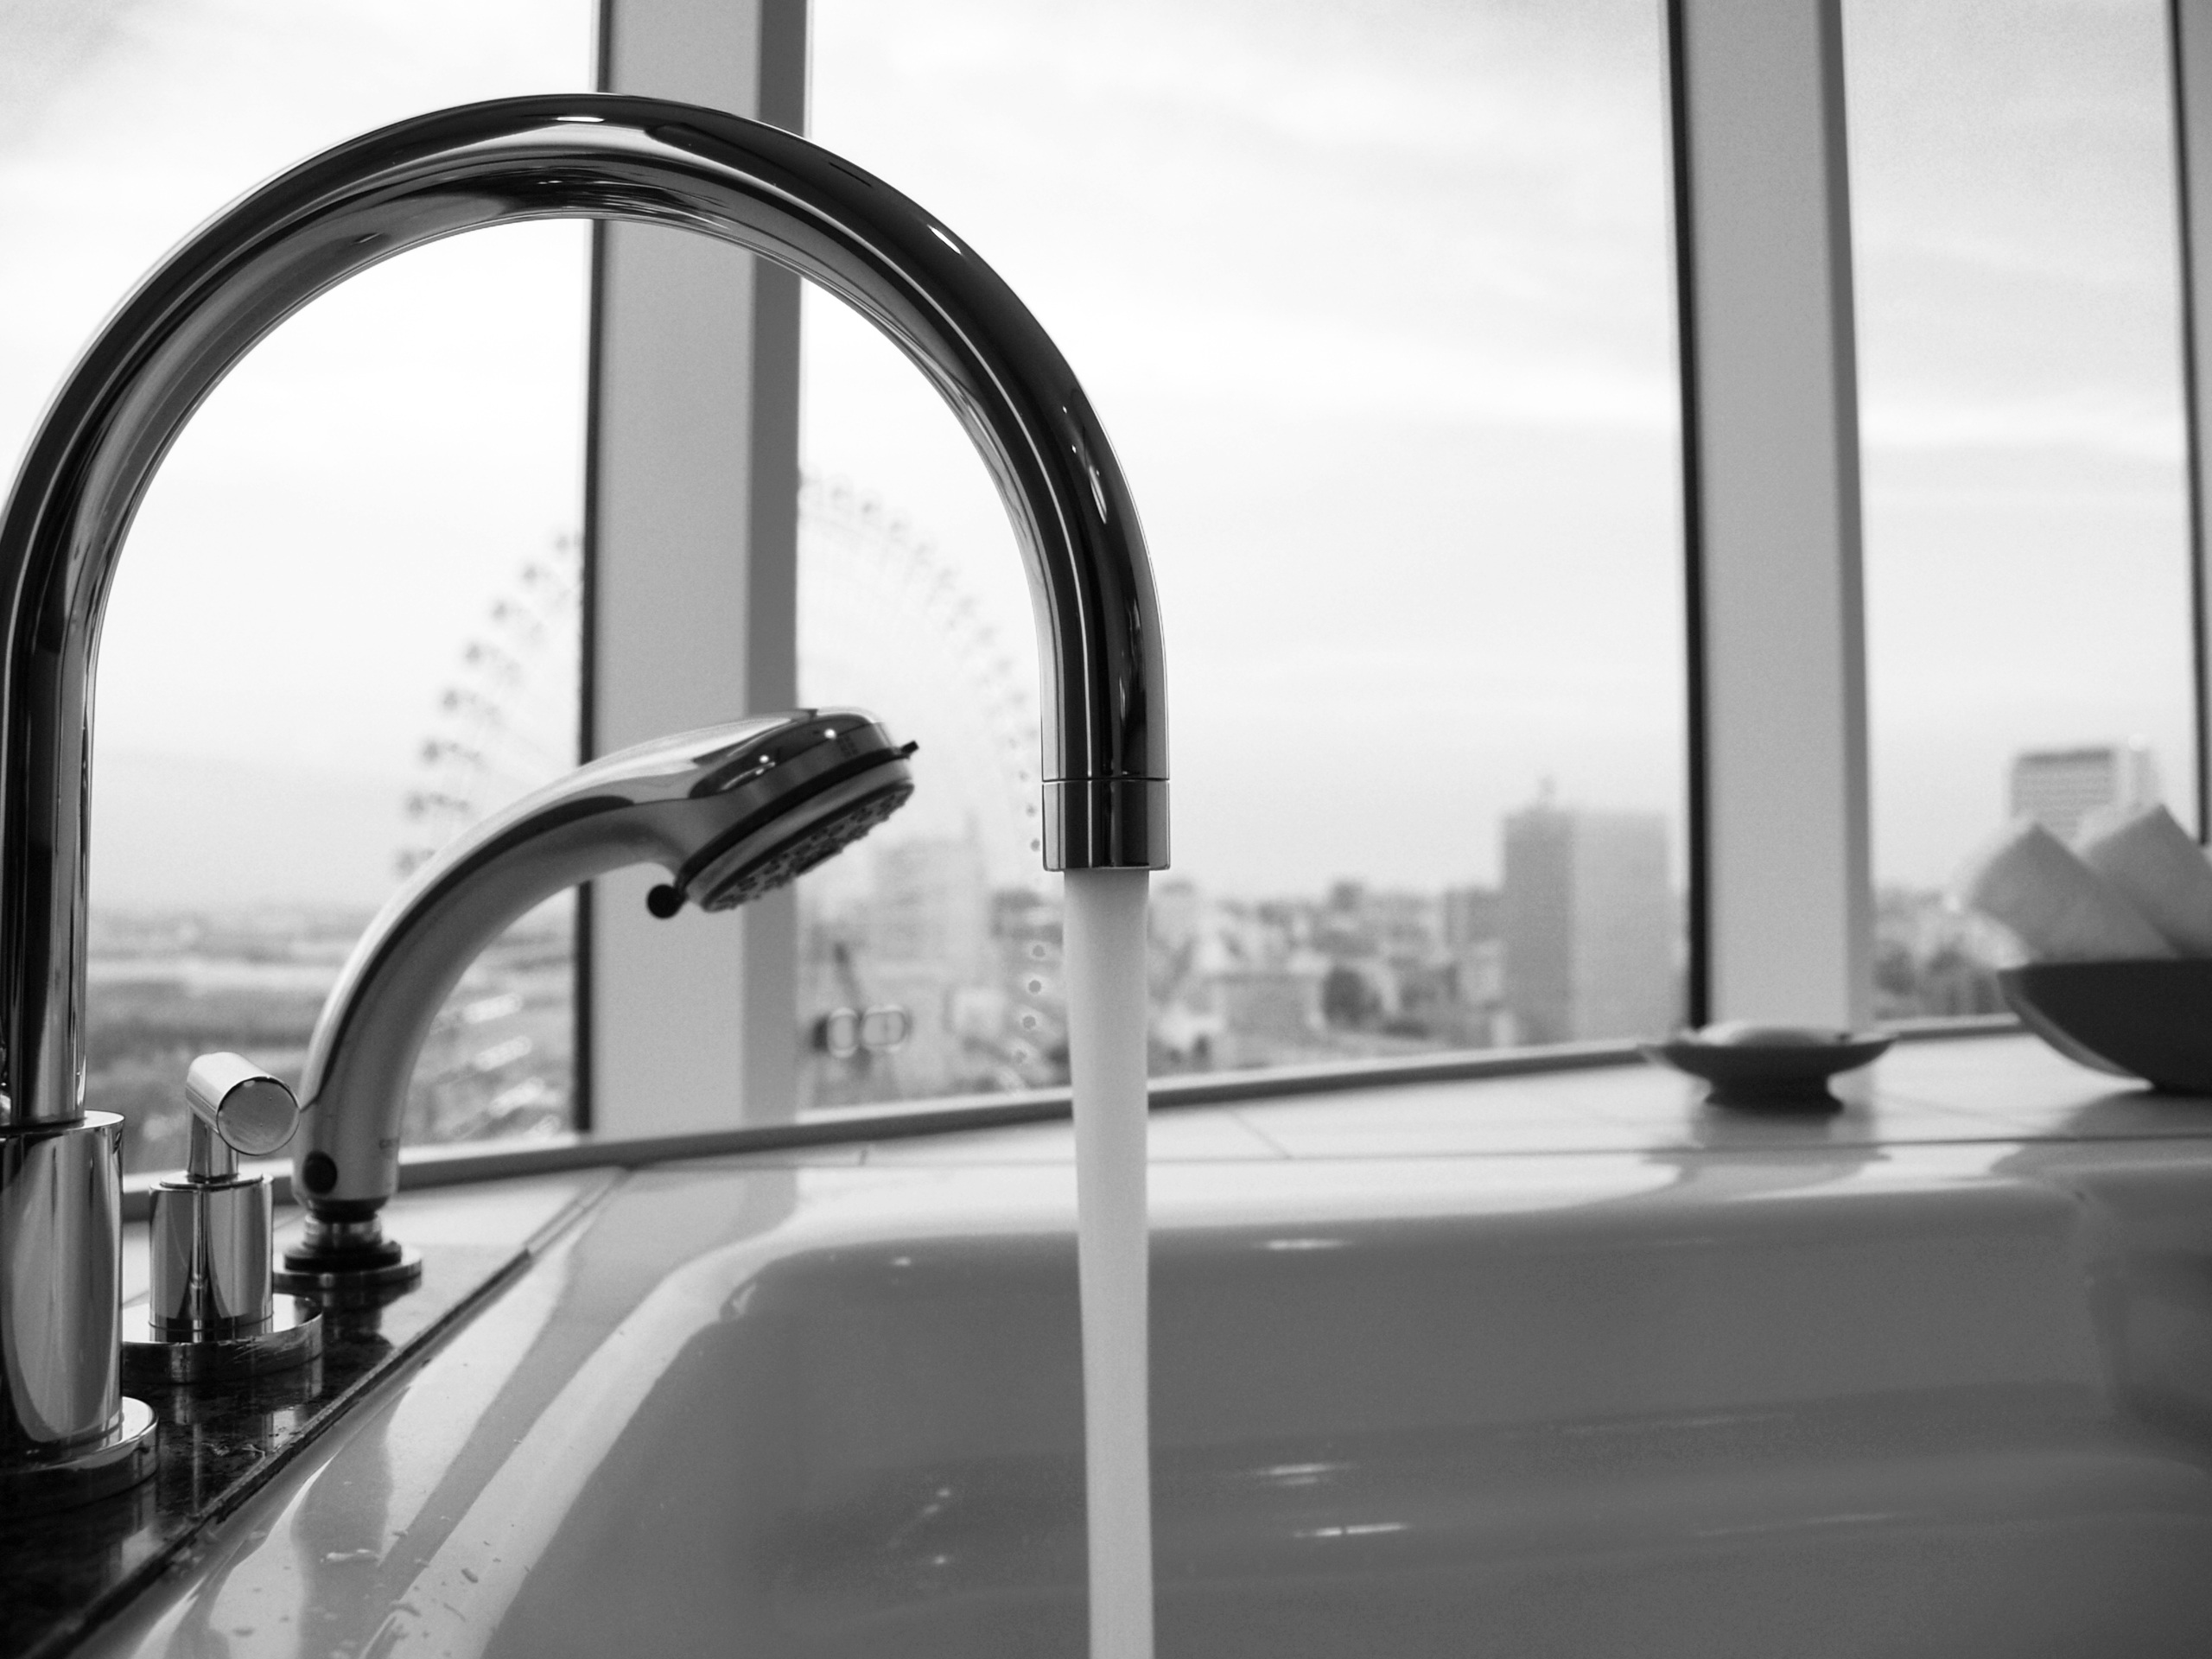
water, black and white, ferris wheel, sink, monochrome, tap, hotel, faucet, bath, yokohama, monochrome photography, automotive exterior, plumbing fixture, water service